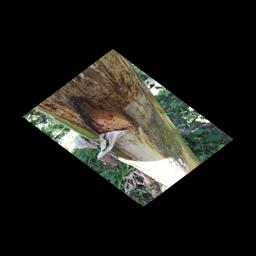
Label: PSEUDOSTEM WEEVIL